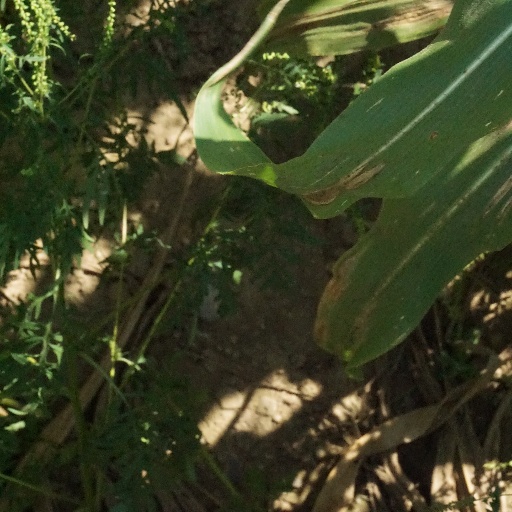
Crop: maize; corn